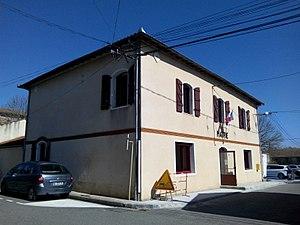
Mairie de Lavelanet-de-Comminges
Lavelanet-de-Comminges est une commune française située dans le département de la Haute-Garonne en région Occitanie.